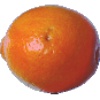
Label: Tangelo 1